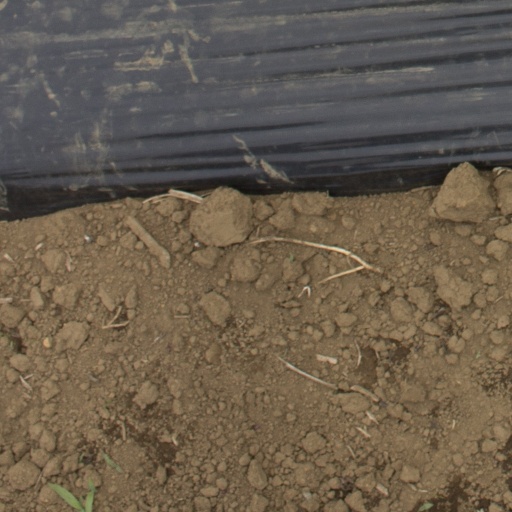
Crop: Jerusalem artichoke